Kim Dotcom

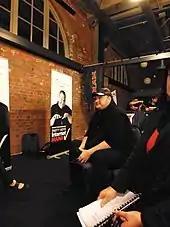
Dotcom at a political rally held by the Internet Party and Mana Movement

and sharing service in which users could share links to files for viewing or editing, much of it pirated. Eventually it had over 150 employees, US$175 million revenues, and 50 million daily visitors. At its peak Megaupload was estimated to be the 13th-most popular site on the Internet and responsible for 4% of all Internet traffic.